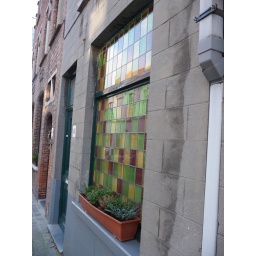
Not sure why, but there are stained glass windows like this one everywhere in Bruges.